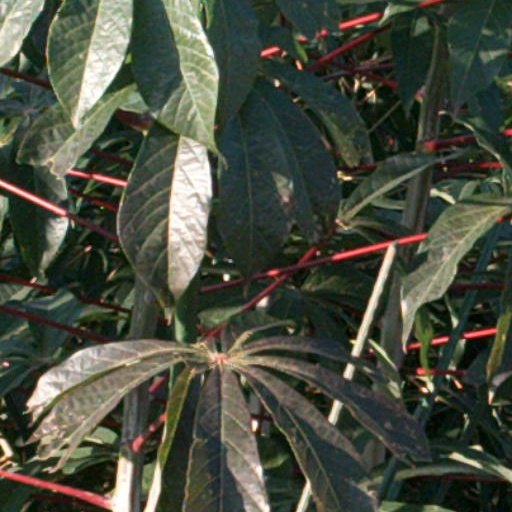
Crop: cassava